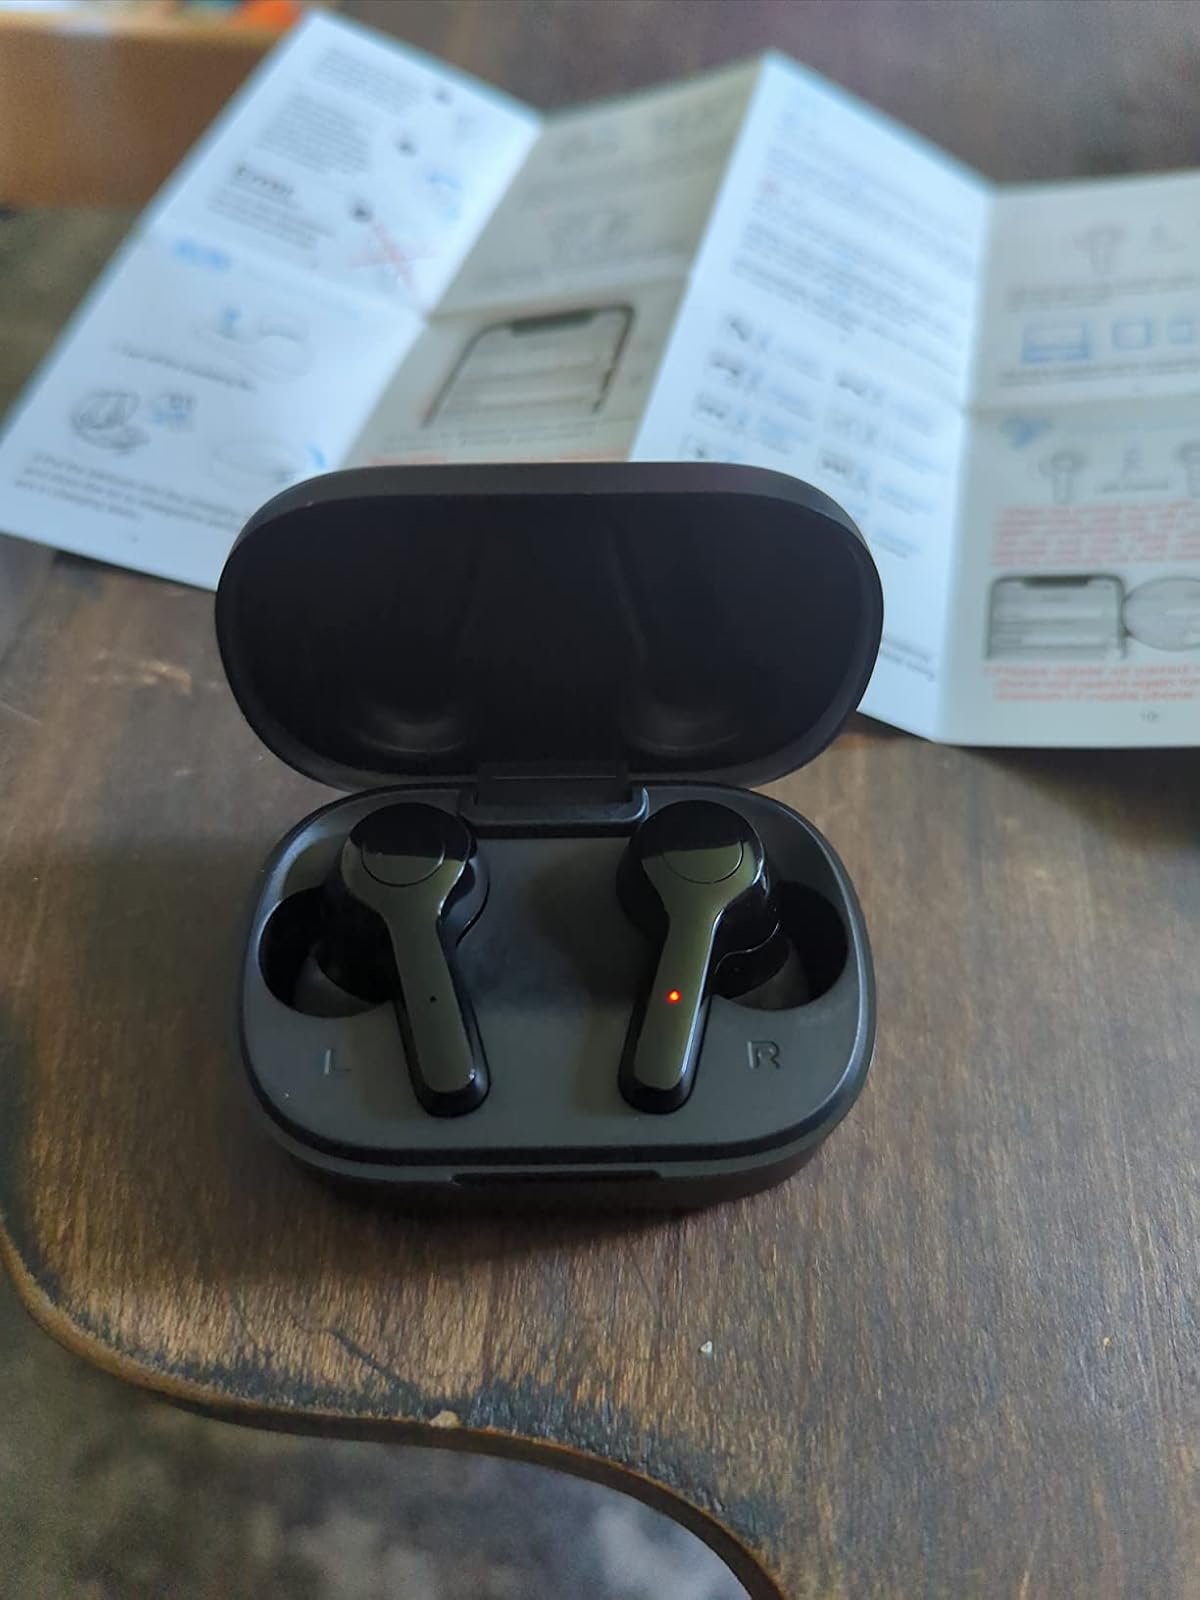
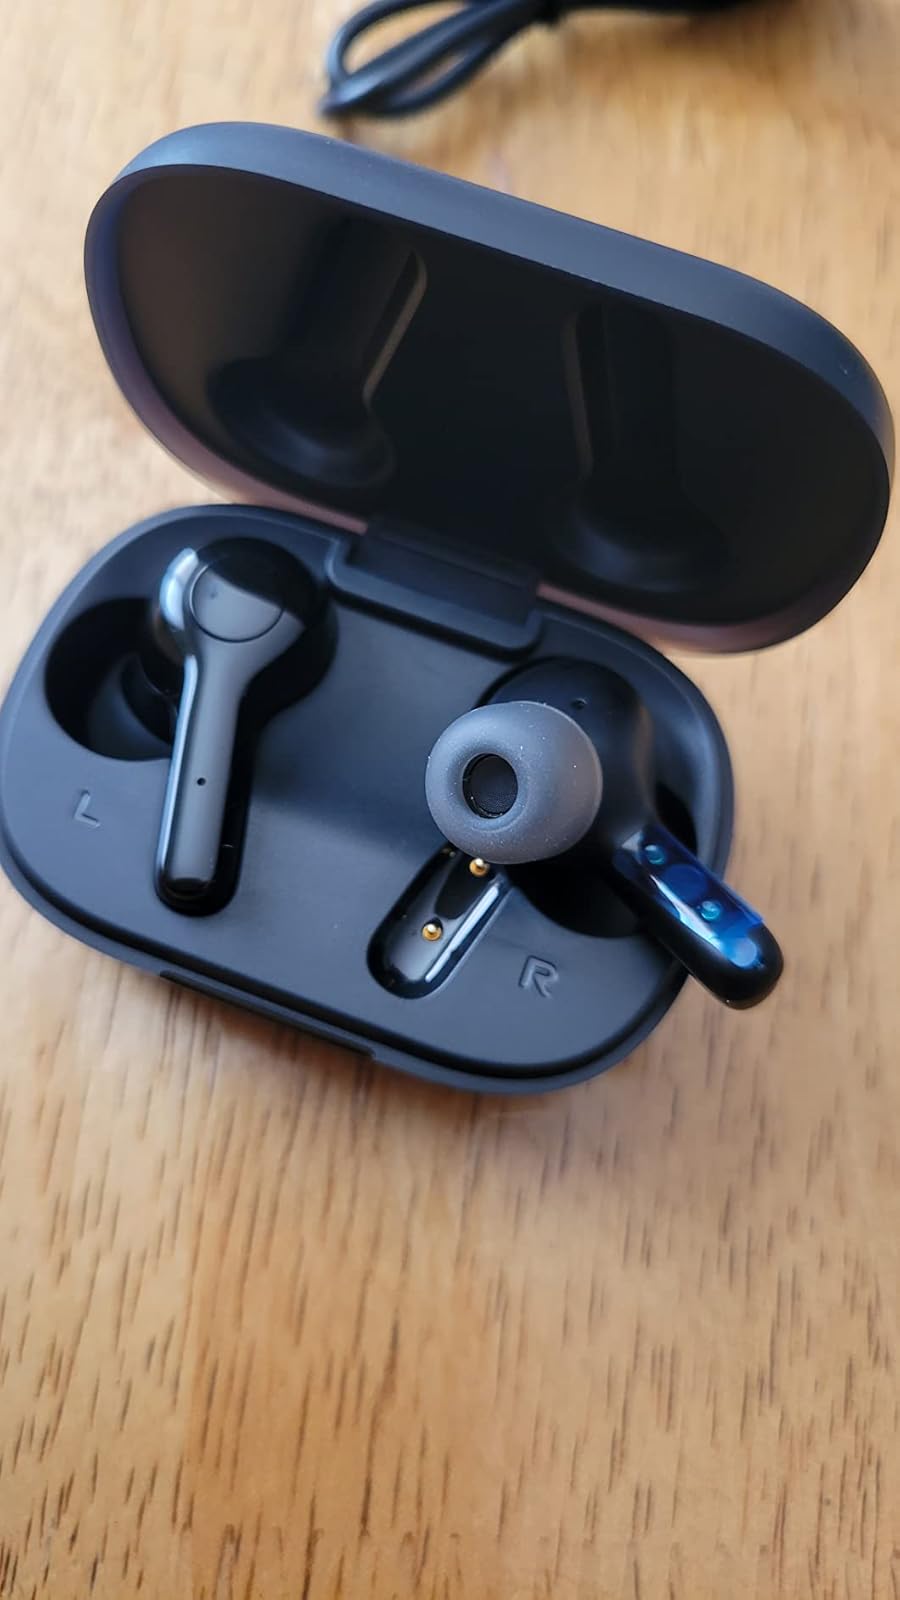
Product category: earbuds
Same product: yes